General Dynamics–Grumman EF-111A Raven

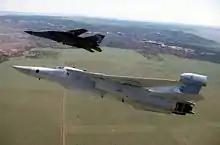
An EF-111A Raven in the foreground with a tail-mounted receiving pod and an underside-mounted transmitting pod, accompanied by an F-111F

The Raven retained the F-111A's navigation systems, with a revised AN/APQ-160 radar primarily for ground mapping. The primary feature of the Raven, however, was the AN/ALQ-99E jamming system, developed from the Navy's ALQ-99 on the Prowler. The aircraft also utilized the ALR-62 Countermeasures Receiving System (CRS) as a Radar Homing and Warning (RHAW) System, the same system carried by all F-111 fighter/bomber models in the United States and Australia. The ALQ-99E primary electronics were installed in the weapons bay, with transmitters fitted in a long ventral "canoe" radome; the complete installation weighed some . Receivers were installed in a fin-tip pod, or "football", similar to that of the EA-6B. The aircraft's electrical and cooling systems had to be extensively upgraded to support this equipment. The cockpit was also rearranged, with all flight and navigation displays relocated to the pilot's side, and flight controls except throttles being removed from the other seat, where the electronic warfare officer's instrumentation and controls were installed.